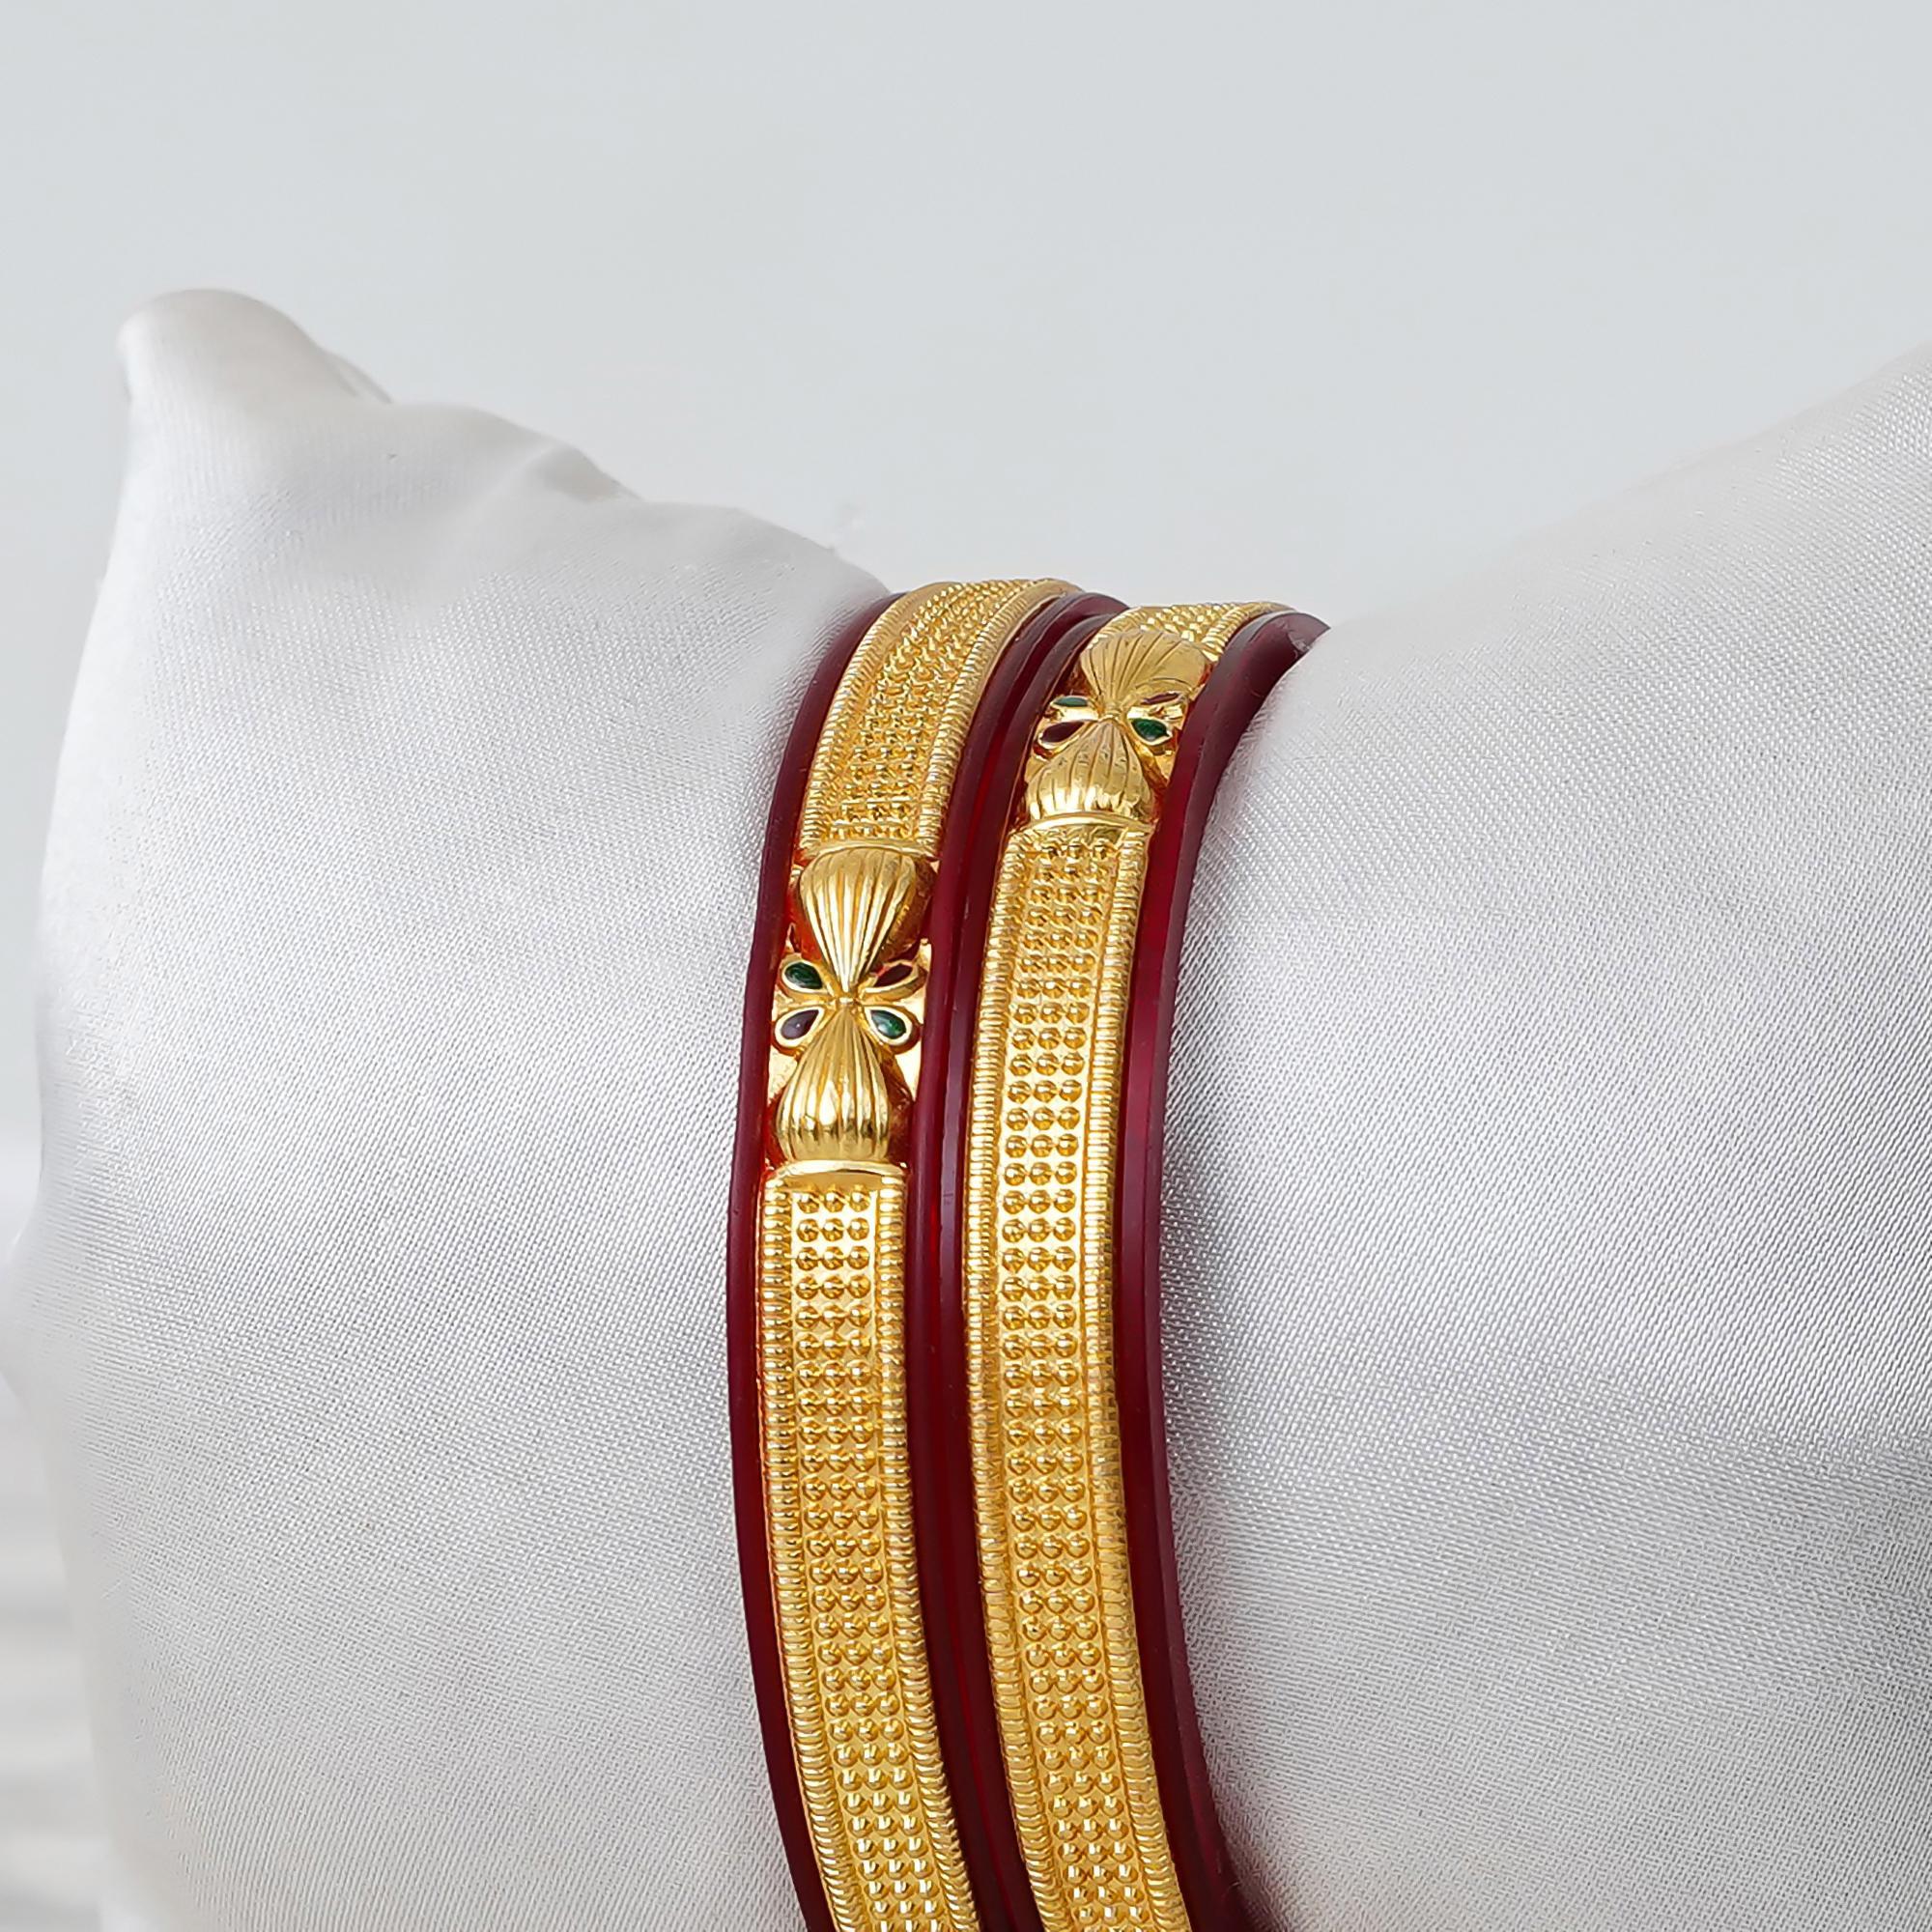
Joyeria Fashions Micro Plating Gold Plated Bangles Set (Pack of 2 Bangles)
Type: Bracelets & Bangles
Brand: Joyeria Fashions
Price: Rs. 342
Joyeria Fashions presents you long-lasting and ever-shining bangles, Get the beautiful ethnic look with these classic designer bangles, which are durable and does not get black easily even when worn daily, makes it a perfect piece of jewellery that can be worn with your favorite outfit to give it an ultimate glow. Joyeria Fashions presents you long-lasting and ever-shining bangles, Get the beautiful ethnic look with these classic designer bangles, which are durable and does not get black easily even when worn daily, makes it a perfect piece of jewellery that can be worn with your favorite outfit to give it an ultimate glow.
Features: Elegant and Classic Design Gold Bangles for Girls and Women. Comes in Pack of ...........,Type : Set of ....... Bangles, Goldplated, Long Lasting Shining even with daily wear,Intricate design and detailed designing,Ideal to wear at all parties, weddings, goes well with ethnic dress, Perfect gift for your friend